Lakhpur

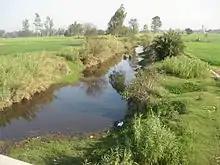
Chitti Bein by Lakhpur

The Chitti (White)Bein passes through all districts of doaba and drains into the Sutlej, near Harike in Amritsar District. It also flows near Lakhpur.